Corymbia eximia

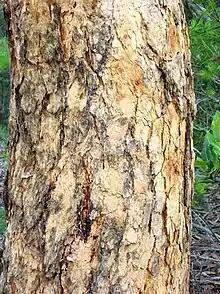
Trunk at Galston Gorge

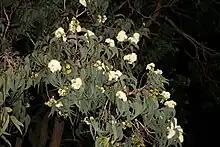
Yellow bloodwood in late bud, Rozelle, NSW

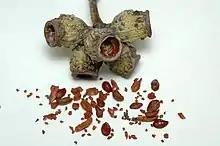
Fruiting capsules and seeds in the ANBG

Corymbia eximia, commonly known as yellow bloodwood, is a bloodwood native to New South Wales. It occurs around the Sydney Basin often in high rainfall areas on shallow sandstone soils on plateaux or escarpments, in fire prone areas. Growing as a gnarled tree to , it is recognisable by its distinctive yellow-brown tessellated bark. The greyish green leaves are thick and veiny, and lanceolate spear- or sickle-shaped. The cream flowerheads grow in panicles in groups of seven and appear in spring. Known for many years as "Eucalyptus eximia", the yellow bloodwood was transferred into the new genus "Corymbia" in 1995 when it was erected by Ken Hill and Lawrie Johnson. It is still seen under the earlier name in some works.